Oostnieuwkerke

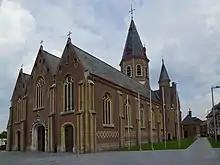
Onze-Lieve-Vrouwkerk, church of Oostnieuwkerke

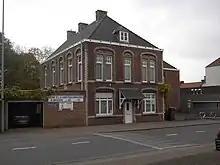
Rectory of the former priest

While there are found some names like "Nieukerka" or "Neuekerca" referring to Oostnieuwkerke in old writings from the year 1093, Oostnieuwkerke only became a village in its current form after the French Revolution. In 1977, Oostnieuwkerke was merged with Staden.